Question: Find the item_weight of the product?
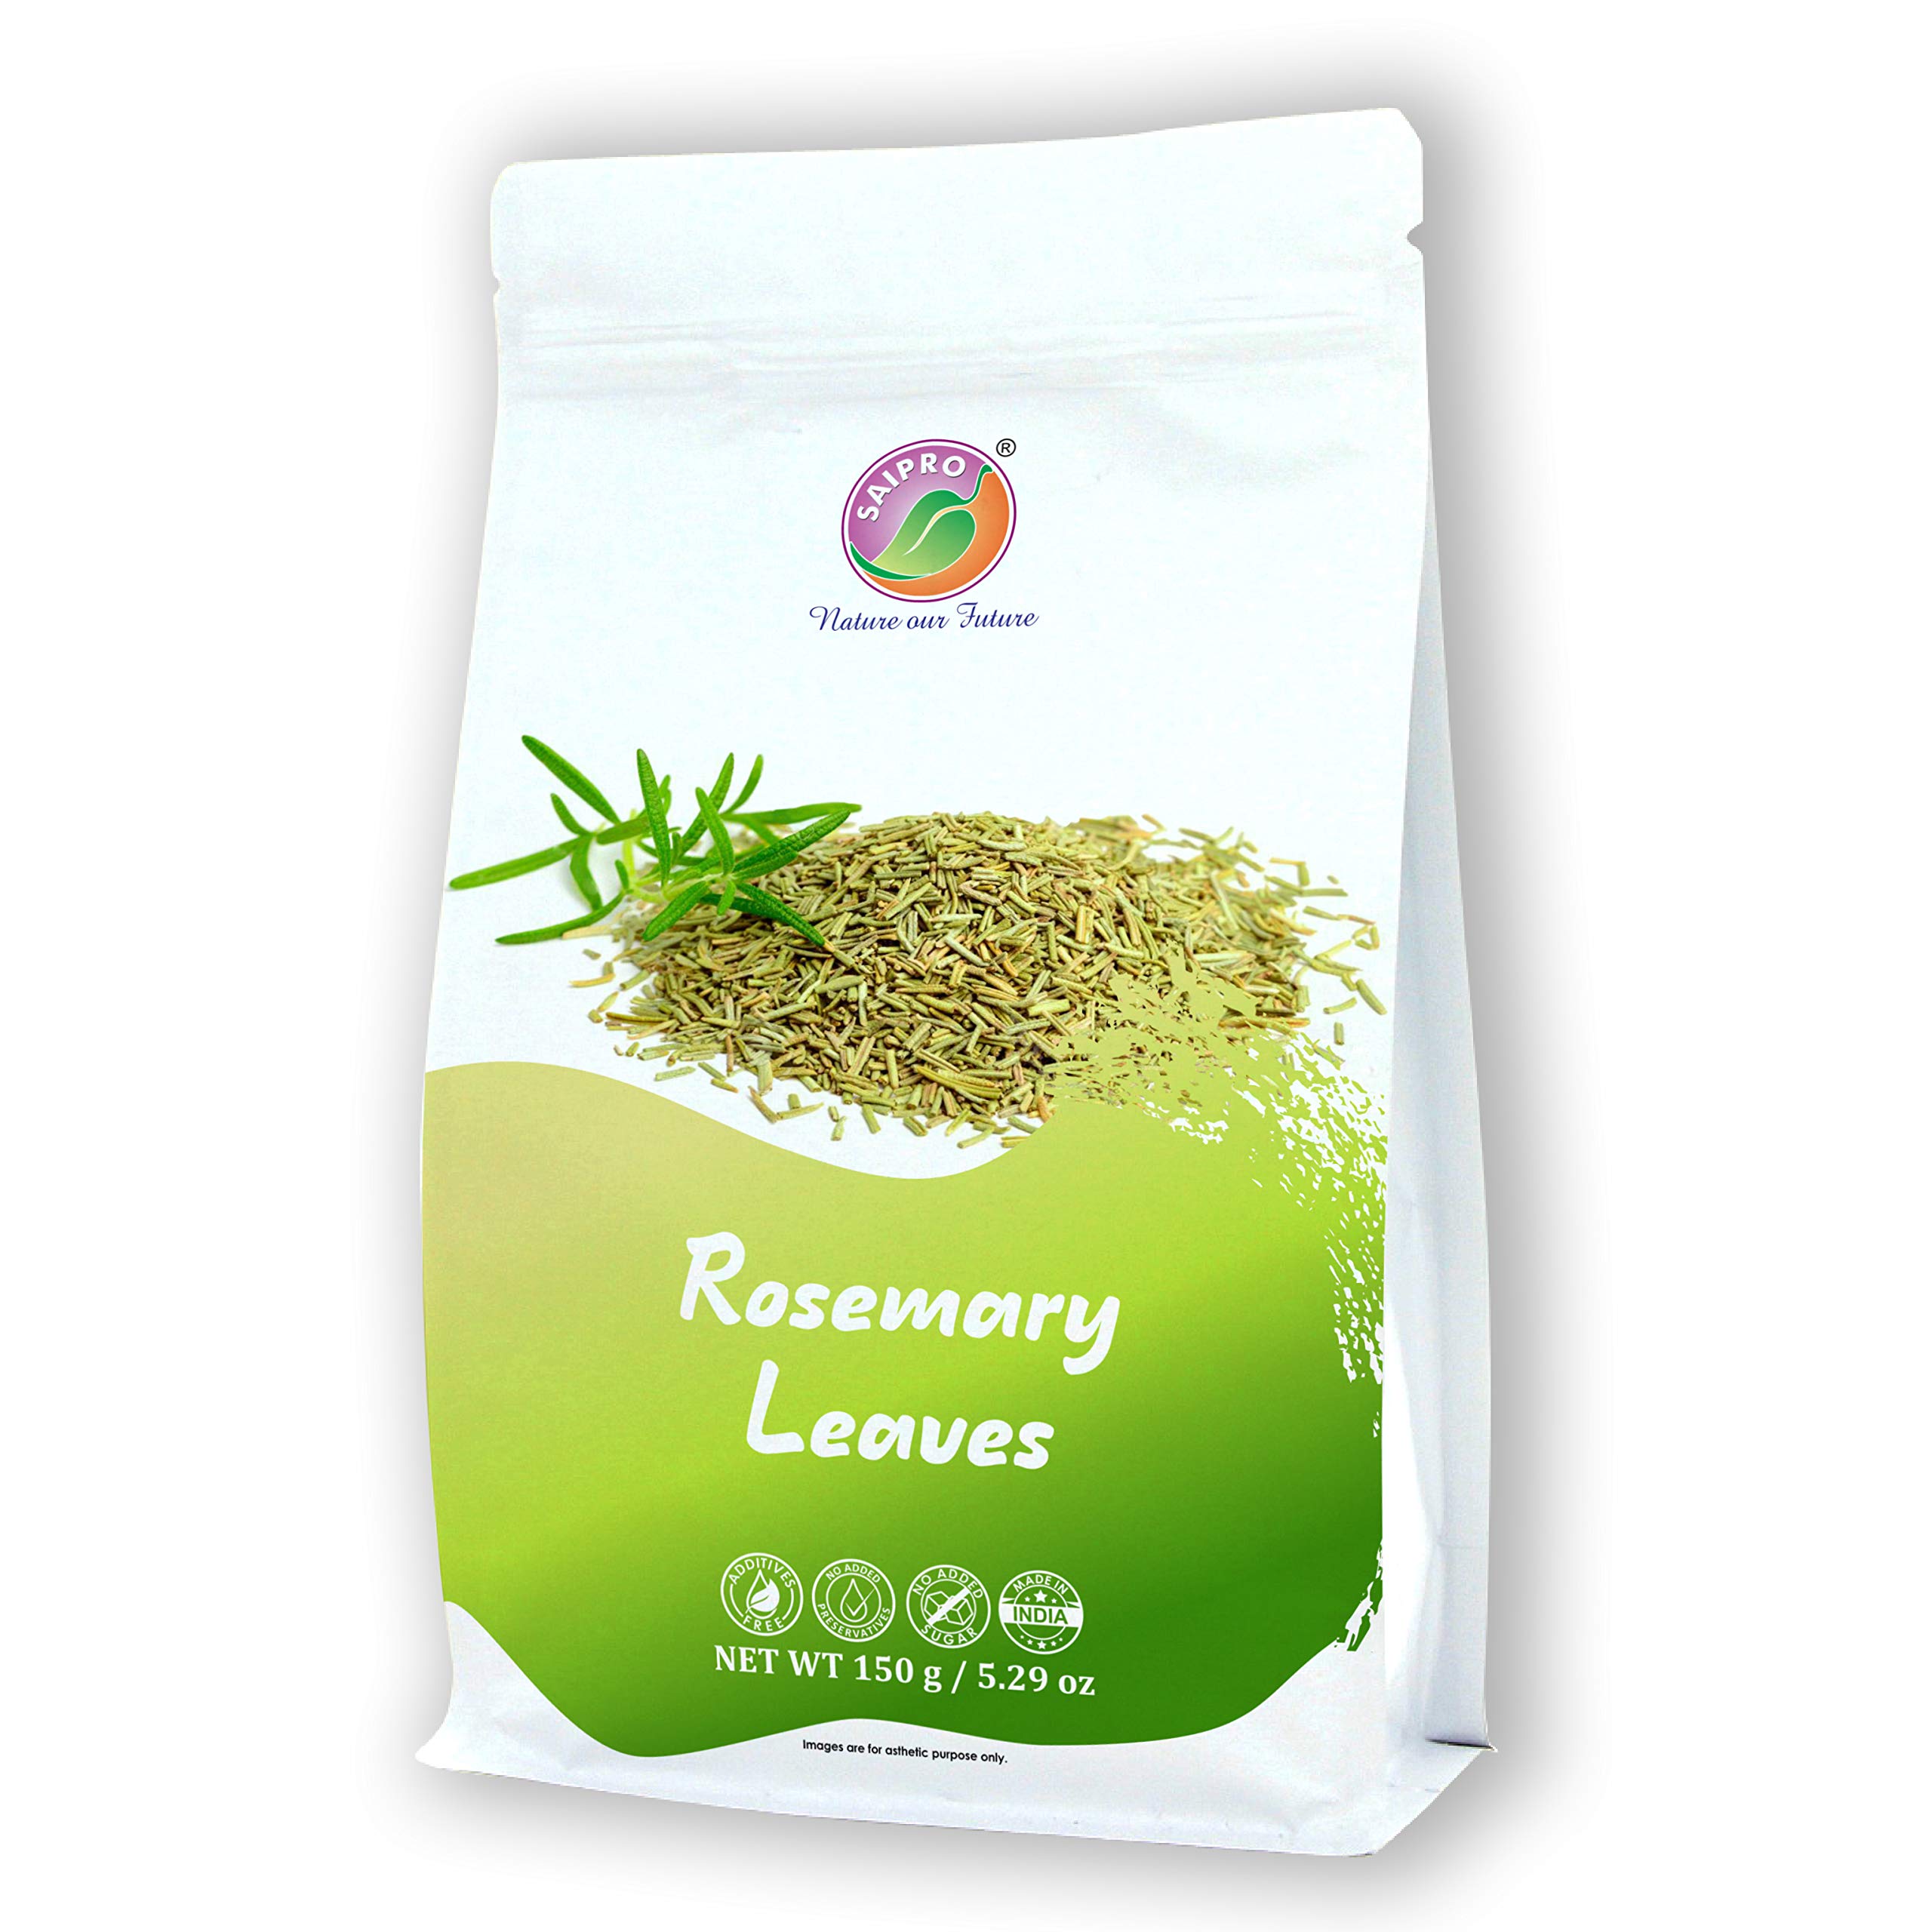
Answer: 150 gram